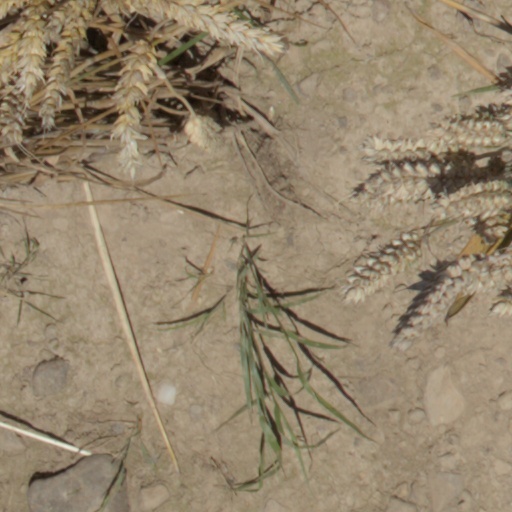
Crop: wheat